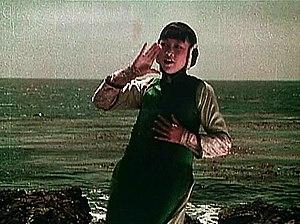
Anna May Wong, de son vrai nom Wong Liu Tsong, est une actrice sino-américaine née le 3 janvier 1905 à Los Angeles et morte le 2 février 1961 à Santa Monica.